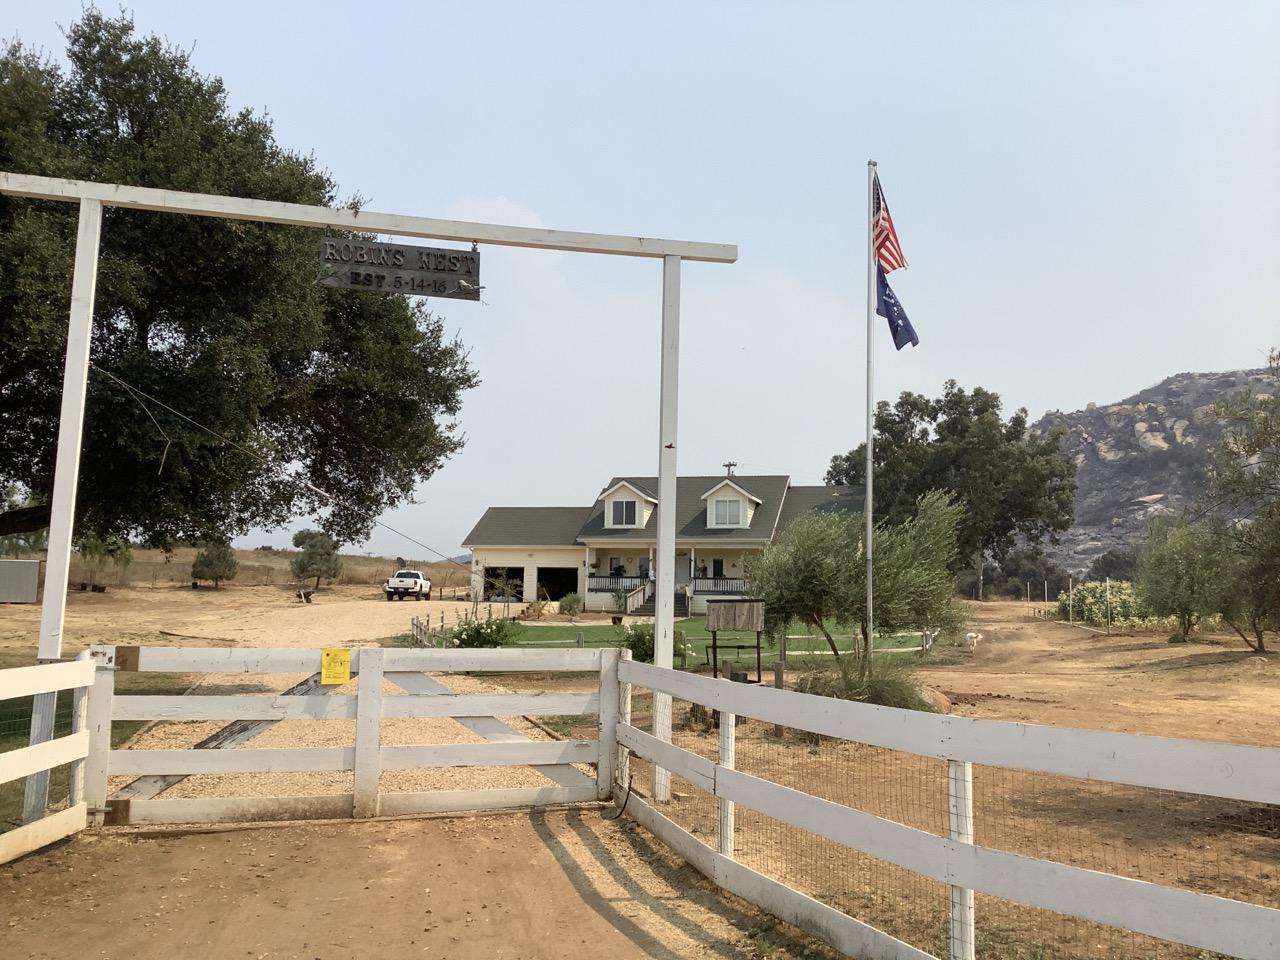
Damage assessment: no_damage